Taylor Steele (filmmaker)

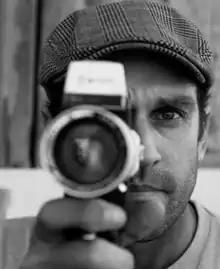
Taylor Steele on the 12 of January, 2012.

Taylor Steele (born 7 June 1972) is a filmmaker. Steele has been involved in the surf film industry for over two decades. He has won awards as both director and producer. His production company, Poor Specimen, has launched the careers of some of surfing's most influential figures and has played a role in the success of bands such as Blink-182, Pennywise, and Jack Johnson, who were introduced in Steele's early movies.